The Heritage at Millennium Park

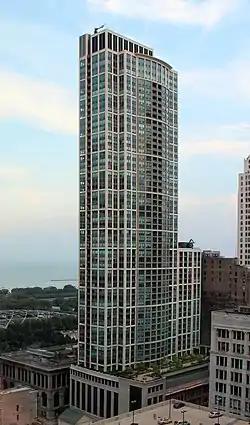
The Heritage from the West

The Heritage at Millennium Park, located at 130 N. Garland Court in Chicago, Illinois is a mixed-use tower. Completed in 2005, with a height of and 57 floors, the building was designed by the architectural firm Solomon Cordwell Buenz (architects of Legacy Tower as well, which is also located in the city). It is the 47th-tallest building in Chicago. Like the Legacy Tower, the Heritage preserved the façades of four existing buildings on its base.